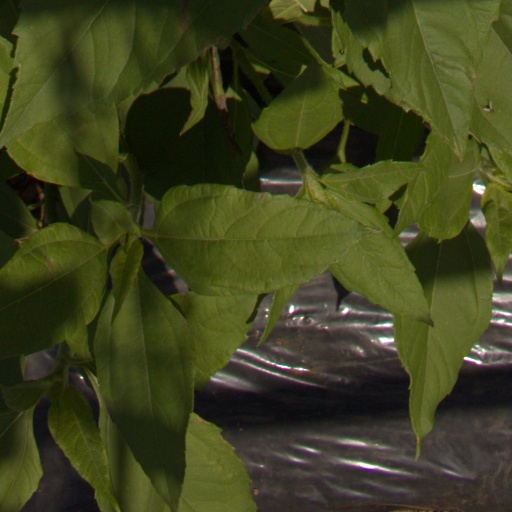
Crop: Jerusalem artichoke